Peace Palace Library

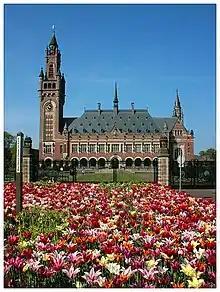
Peace Palace, The Hague, Netherlands

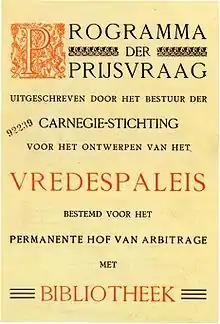
Programme for 1905 Peace Palace architectural competition

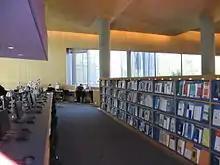
Peace Palace Library

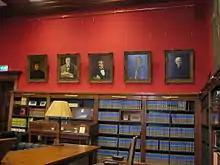
Peace Palace Library

The Peace Palace Library is a collection of studies and references specializing in international law. It is located in The Hague, Netherlands, and was established to support the Permanent Court of Justice.